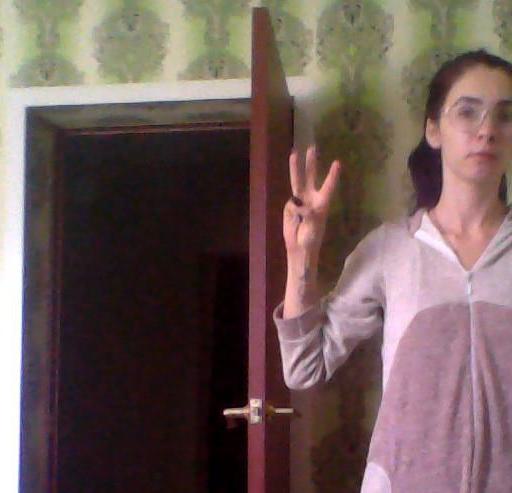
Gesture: three